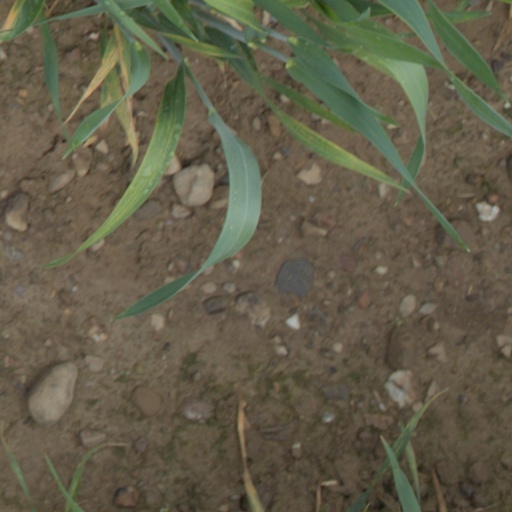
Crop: wheat